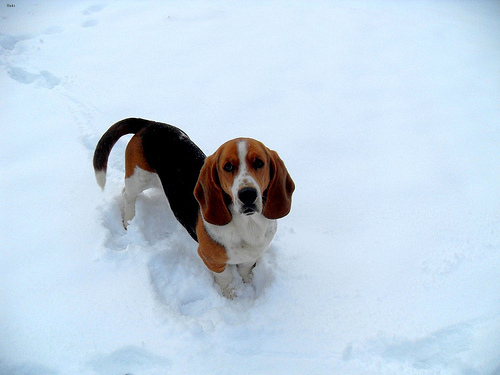
Breed: basset